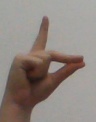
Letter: ta